Brynle Williams

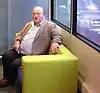
Williams in 2009

Williams was first elected to the Welsh Assembly on 1 May 2003 and was re-elected in 2007; serving until his death in 2011. He was Shadow Minister for Rural Affairs from 14 July 2007 and sat on the Sustainability, Rural Development, and Standards committees.